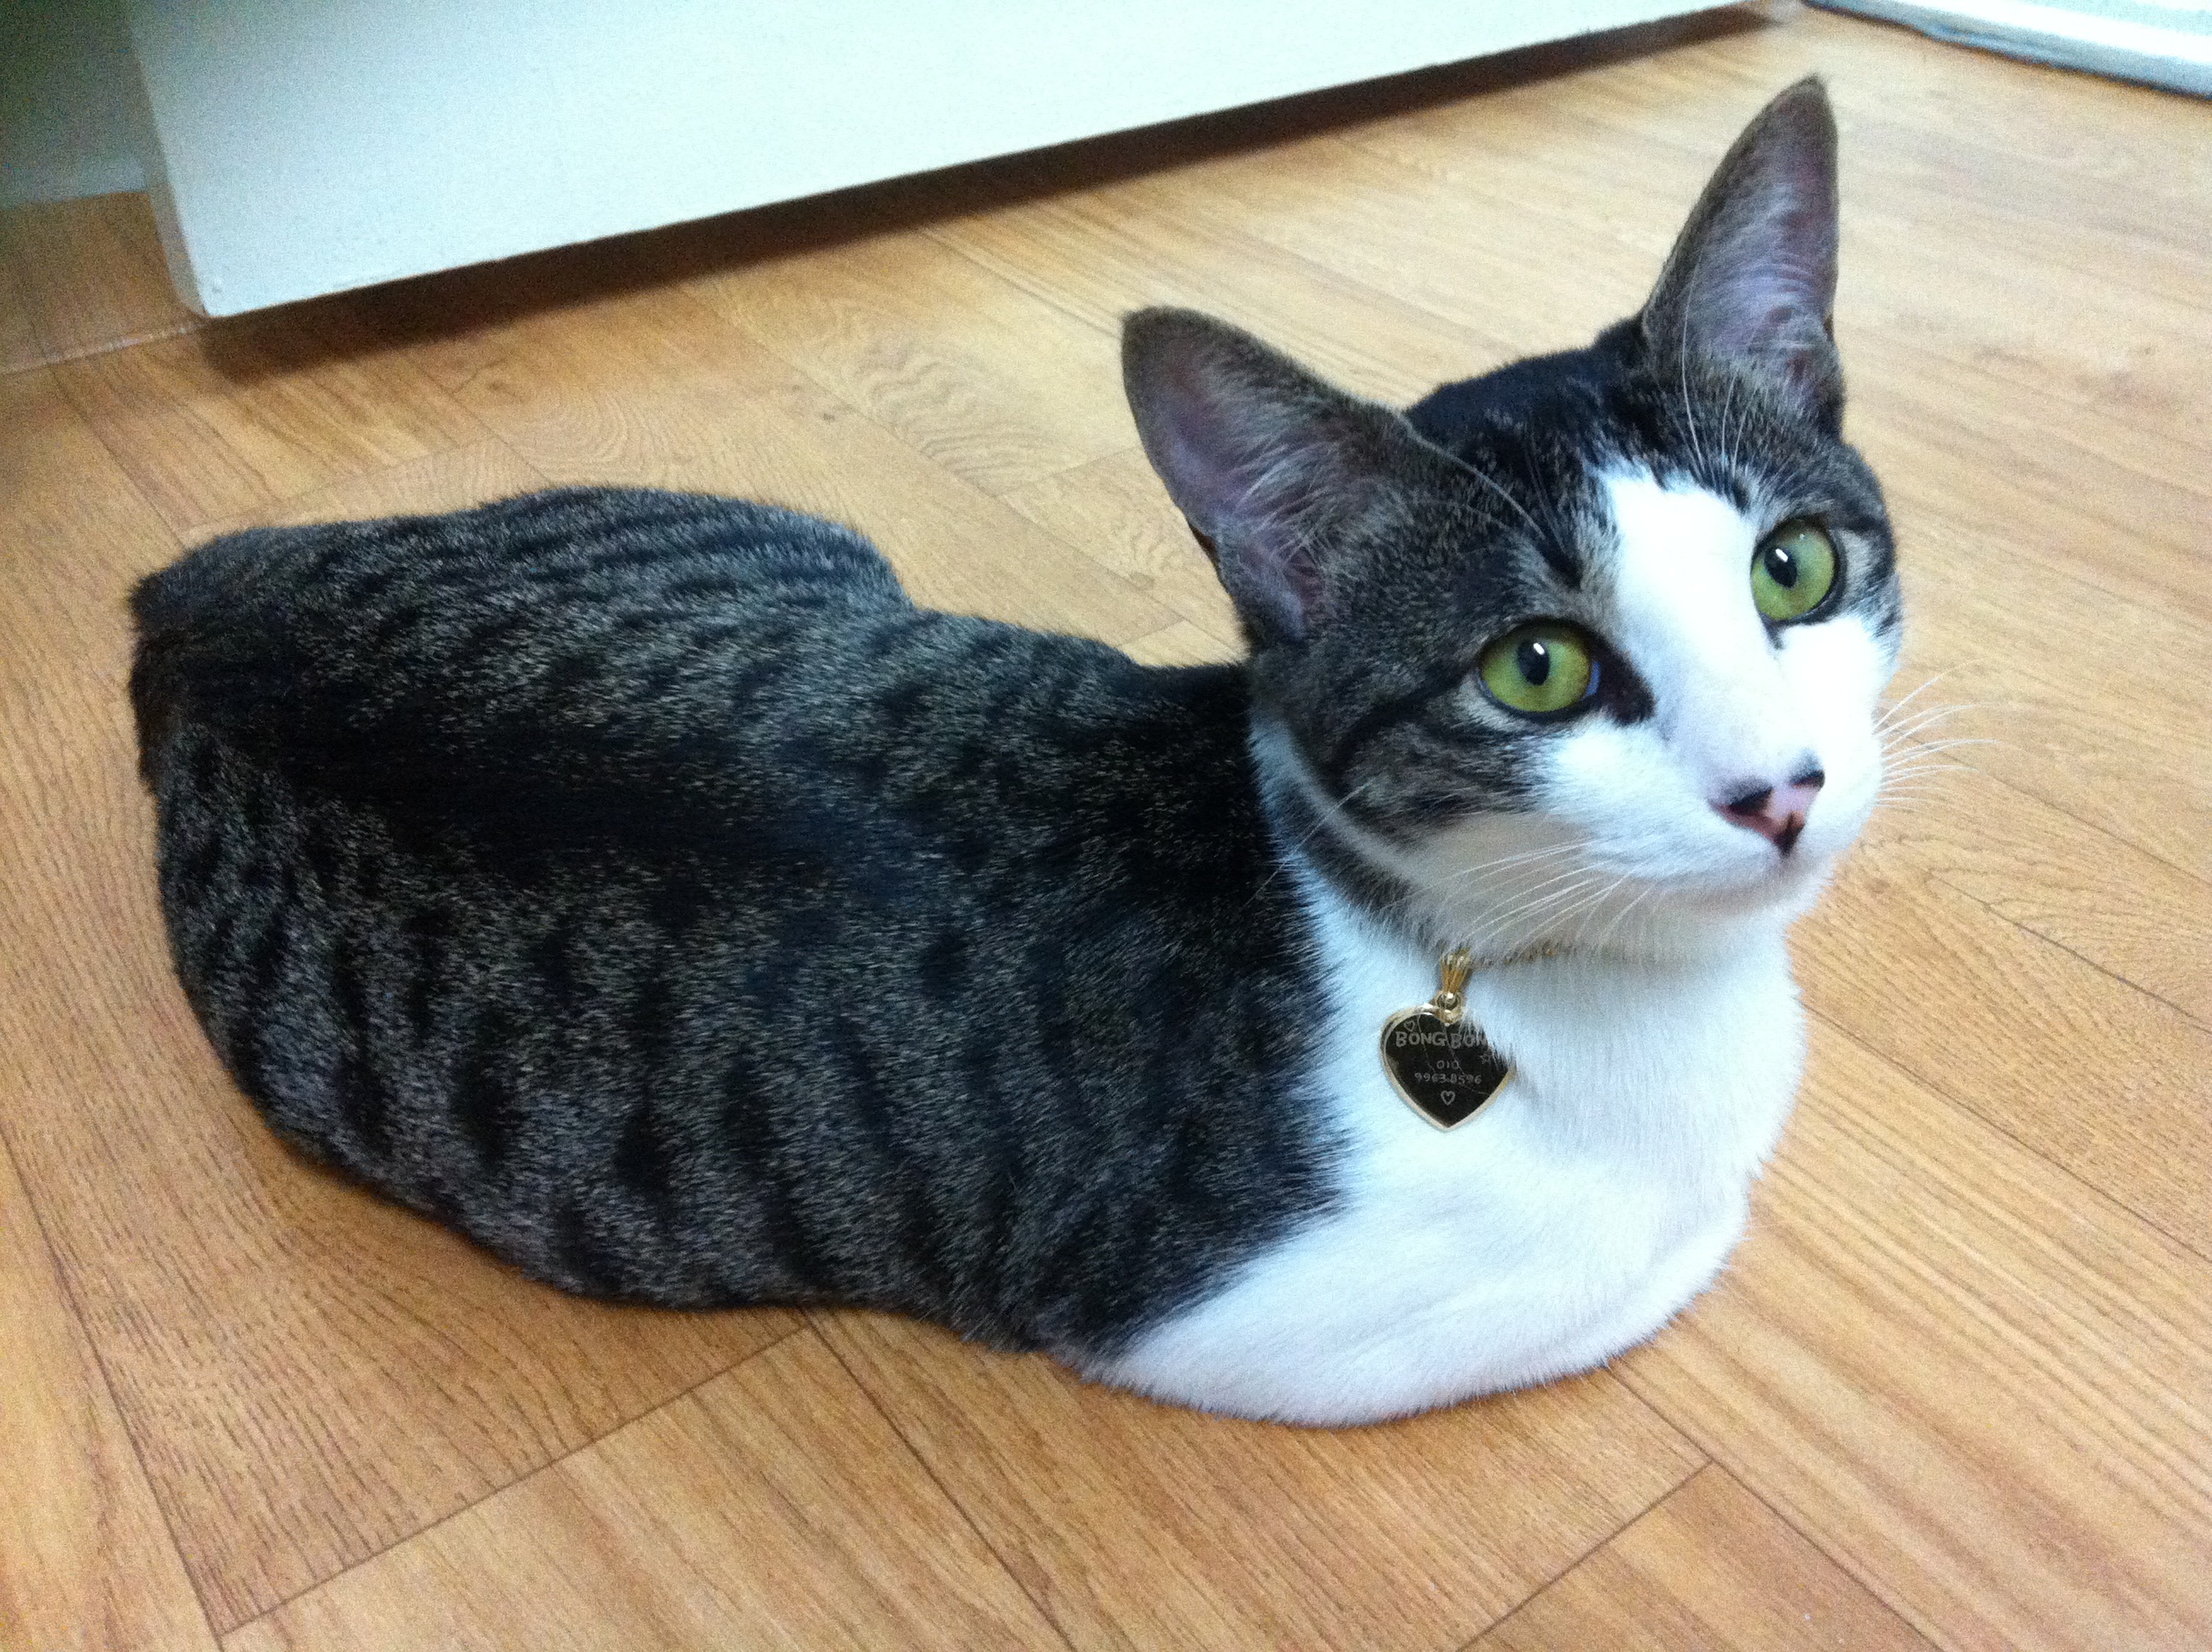
pet, kitten, cat, mammal, whiskers, vertebrate, european shorthair, pong pong, small to medium sized cats, cat like mammal, domestic short haired cat, american shorthair